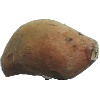
Label: potato_sweet